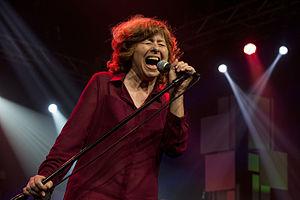
Celeste Carballo, née le 21 septembre 1956 à Buenos Aires, est une chanteuse et compositrice de rock et blues argentine. Elle est considérée comme l'une des grandes voix du rock national argentin, pour sa puissance et son large répertoire vocaux.